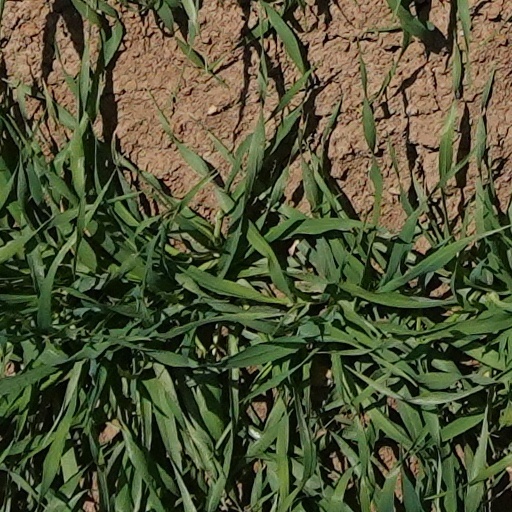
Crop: wheat